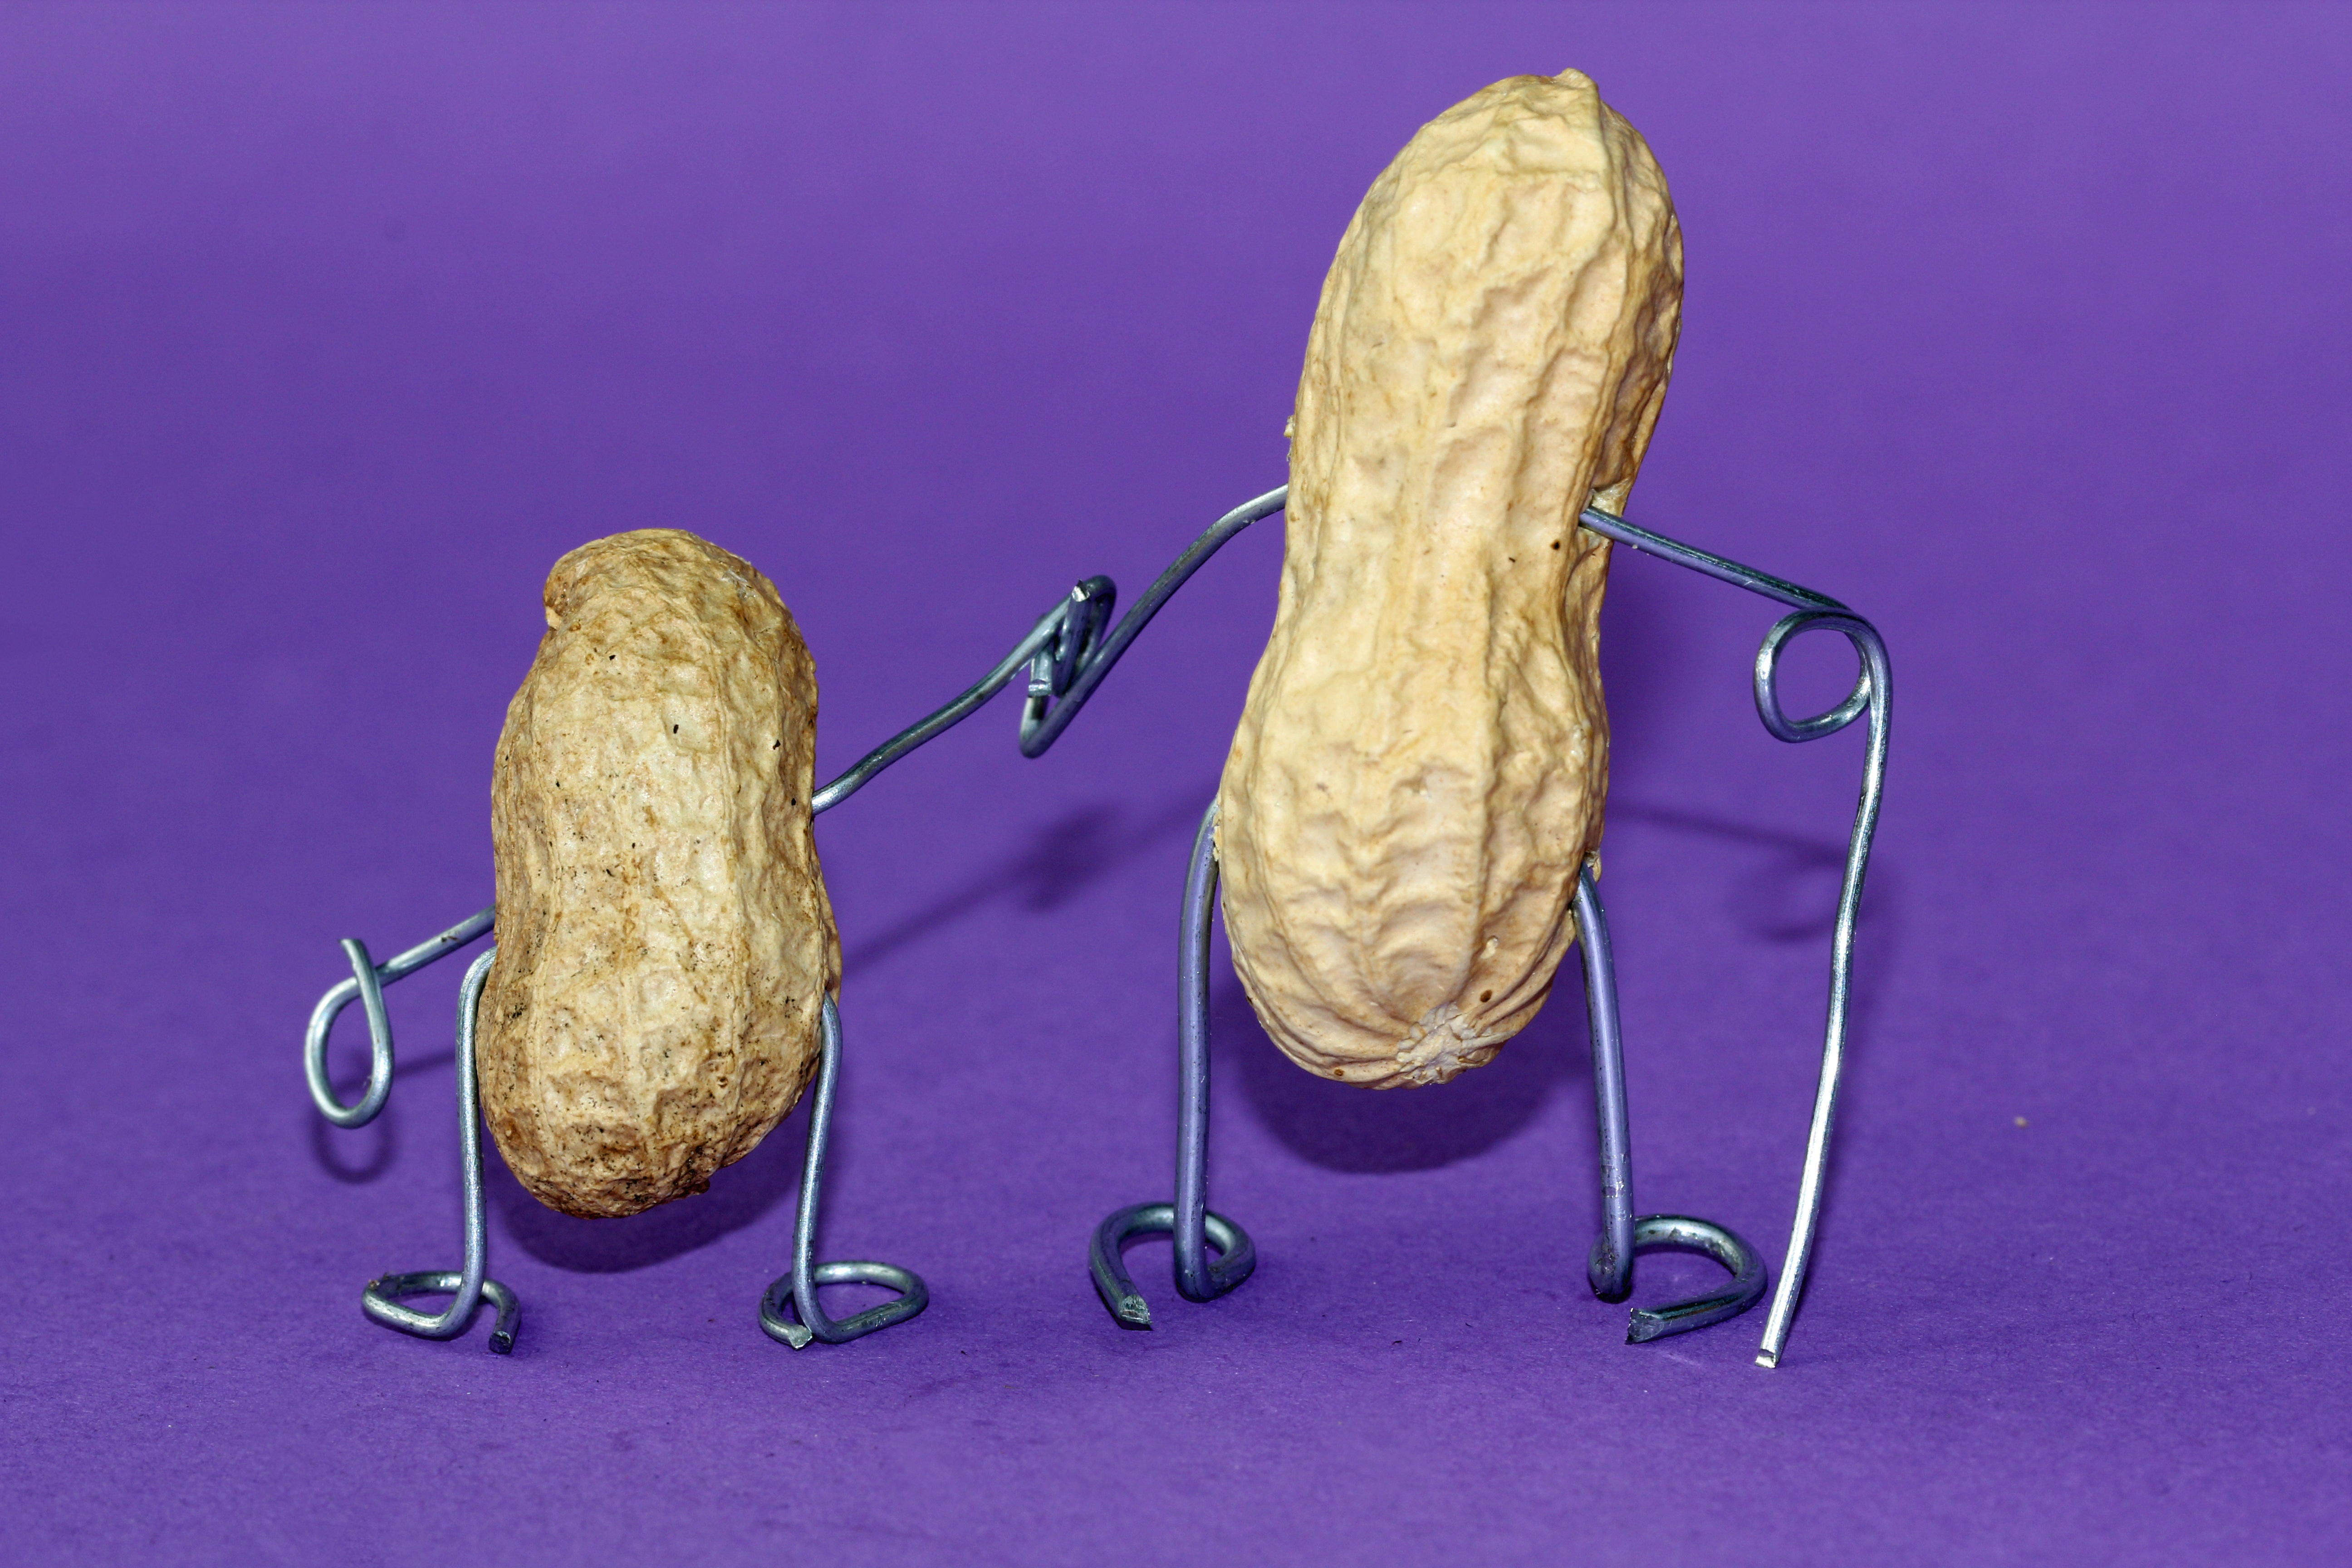
wire, decoration, food, insect, metal, ear, human body, cheerful, art, funny, fantasy, organ, tooth, peanut, sense, metal wire